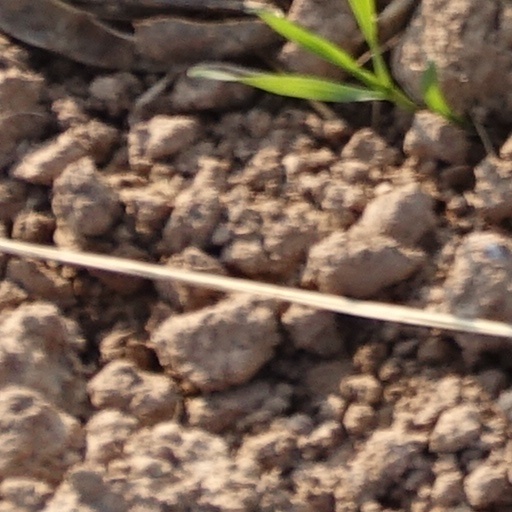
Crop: wheat